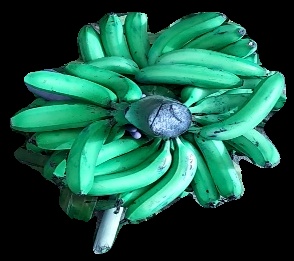
Variety: pachbale
Grade: grade3